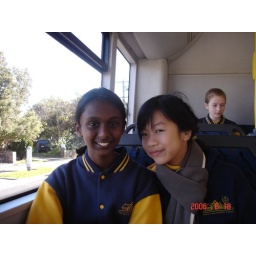
on the way to Box hill swimming pool, in the bus